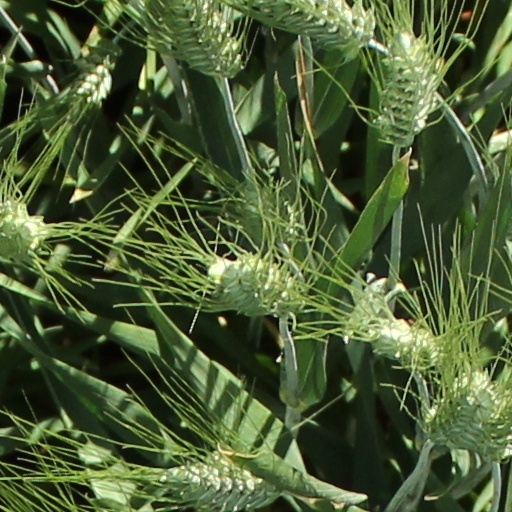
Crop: wheat